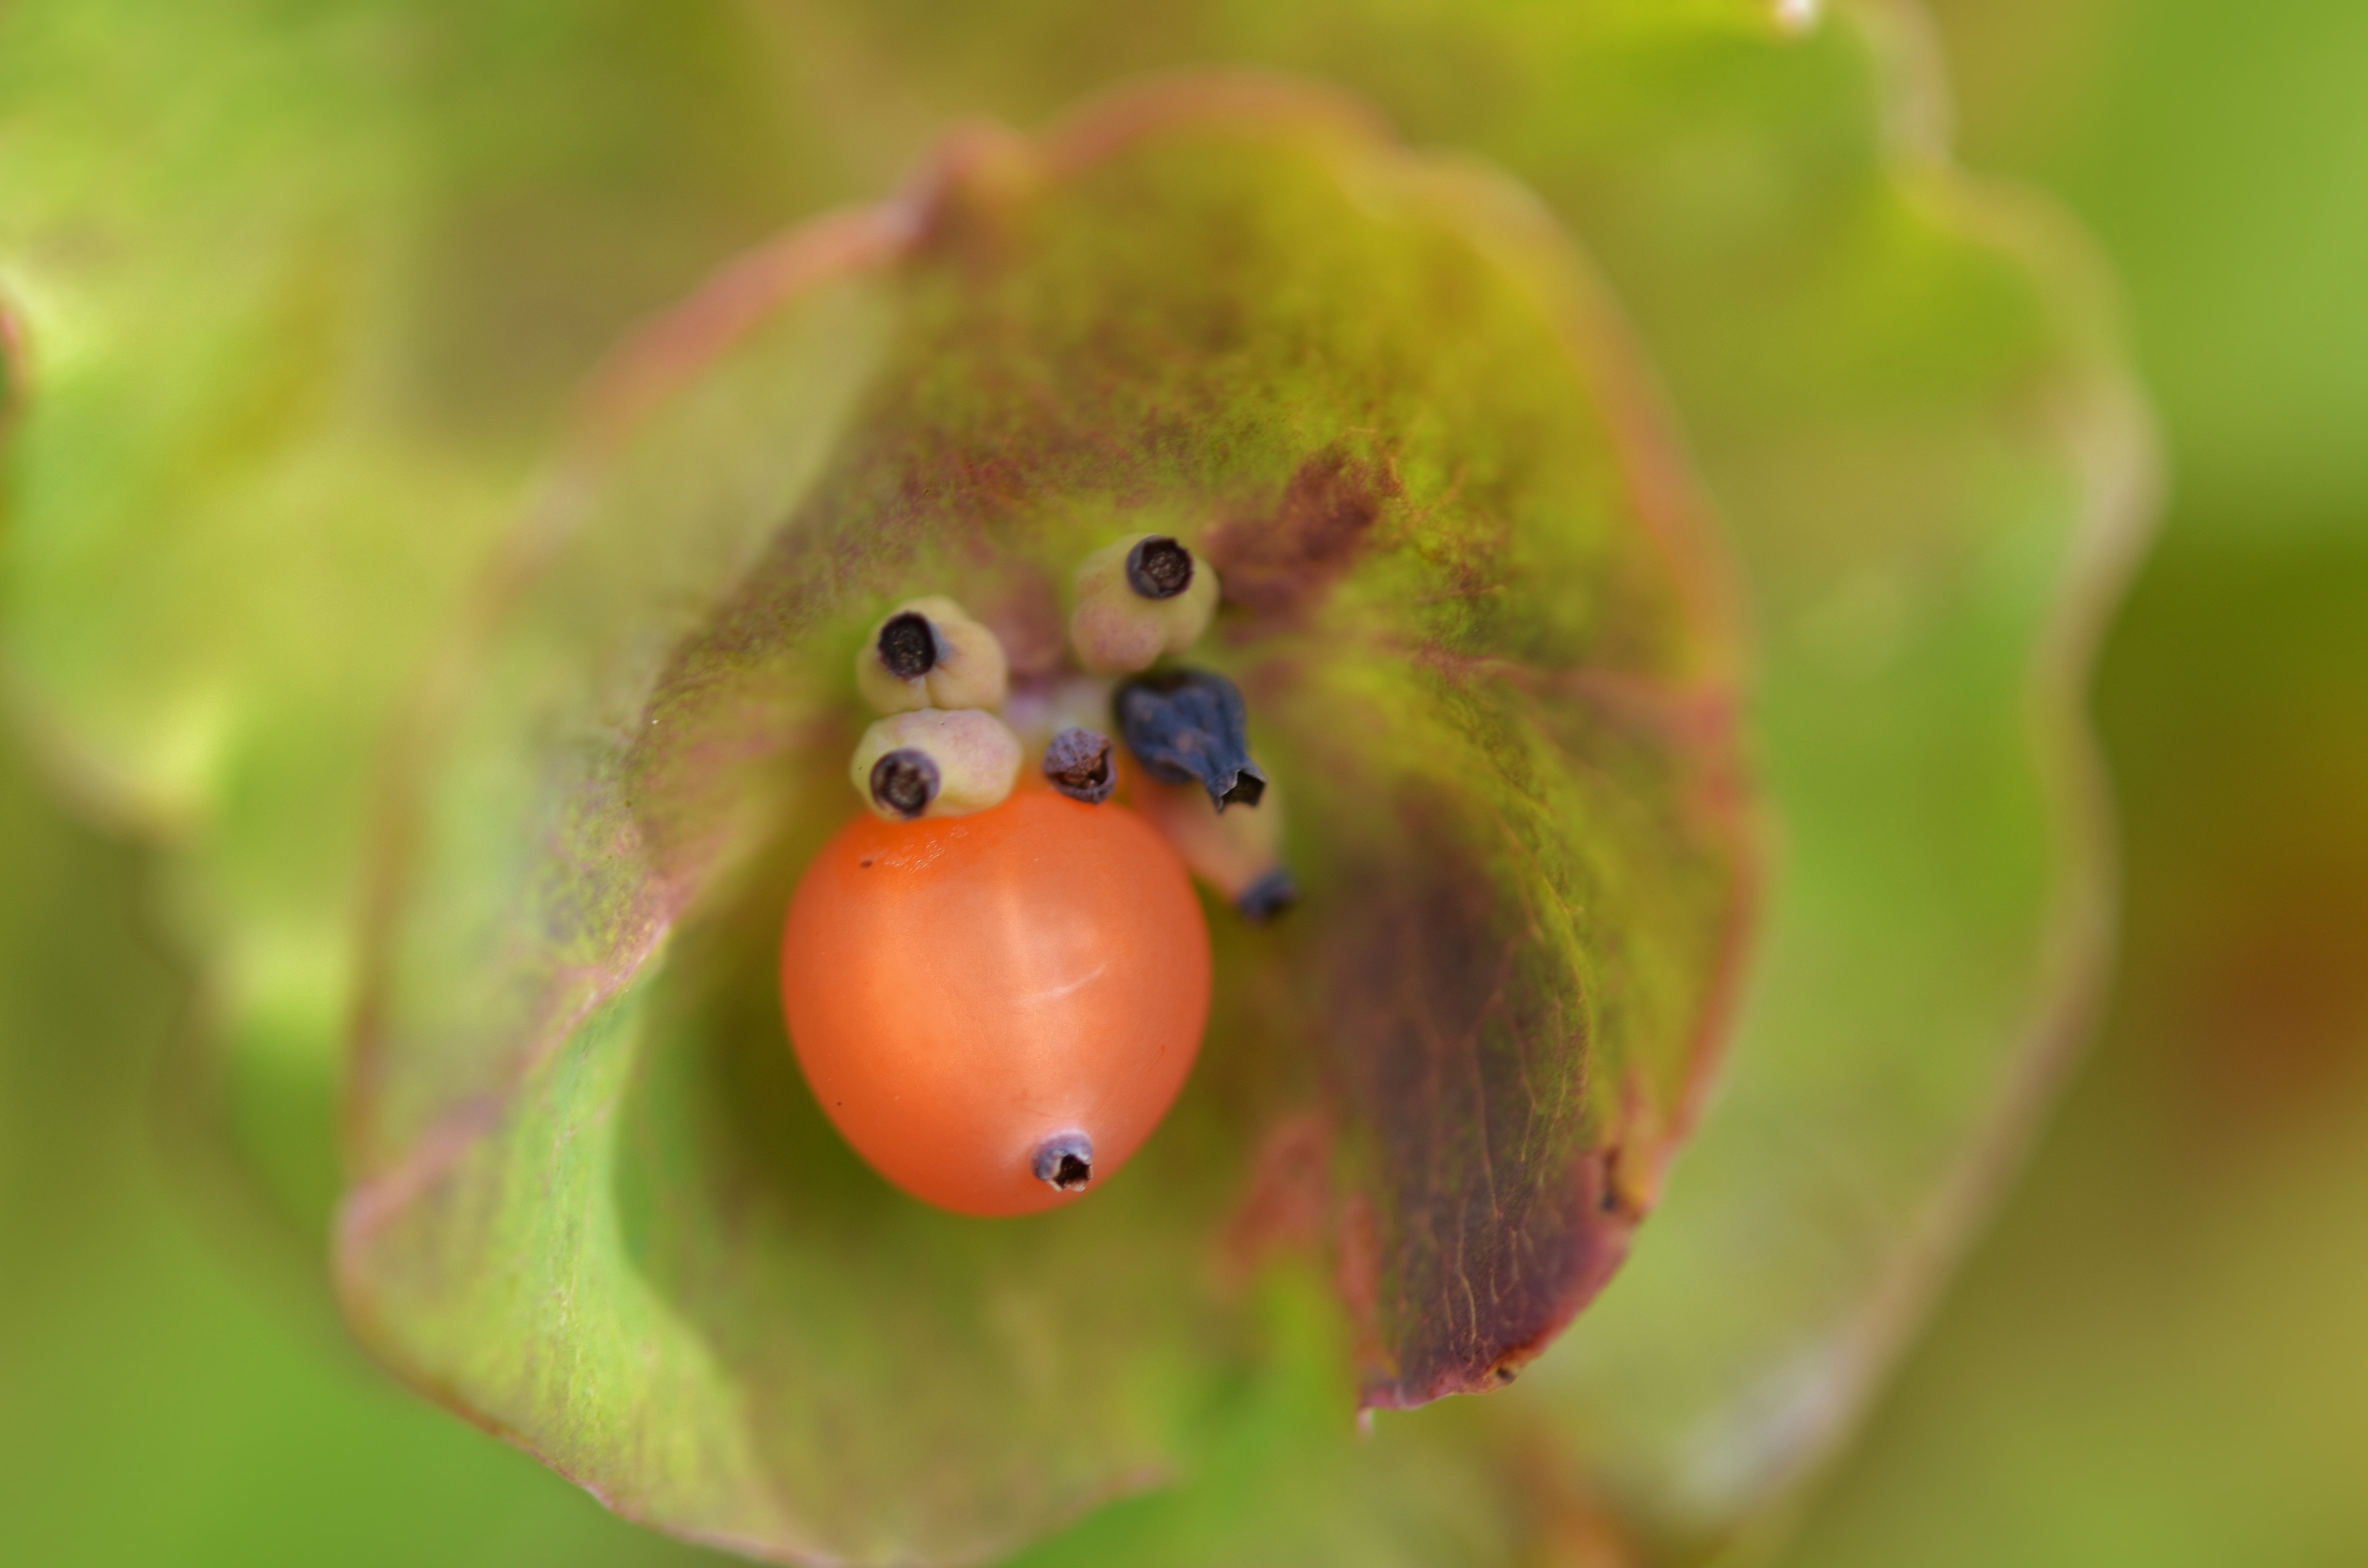
nature, plant, photography, fruit, berry, leaf, flower, summer, wildlife, food, green, produce, insect, natural, fresh, garden, flora, fauna, ladybird, invertebrate, close up, natur, organic, macro photography, land plant